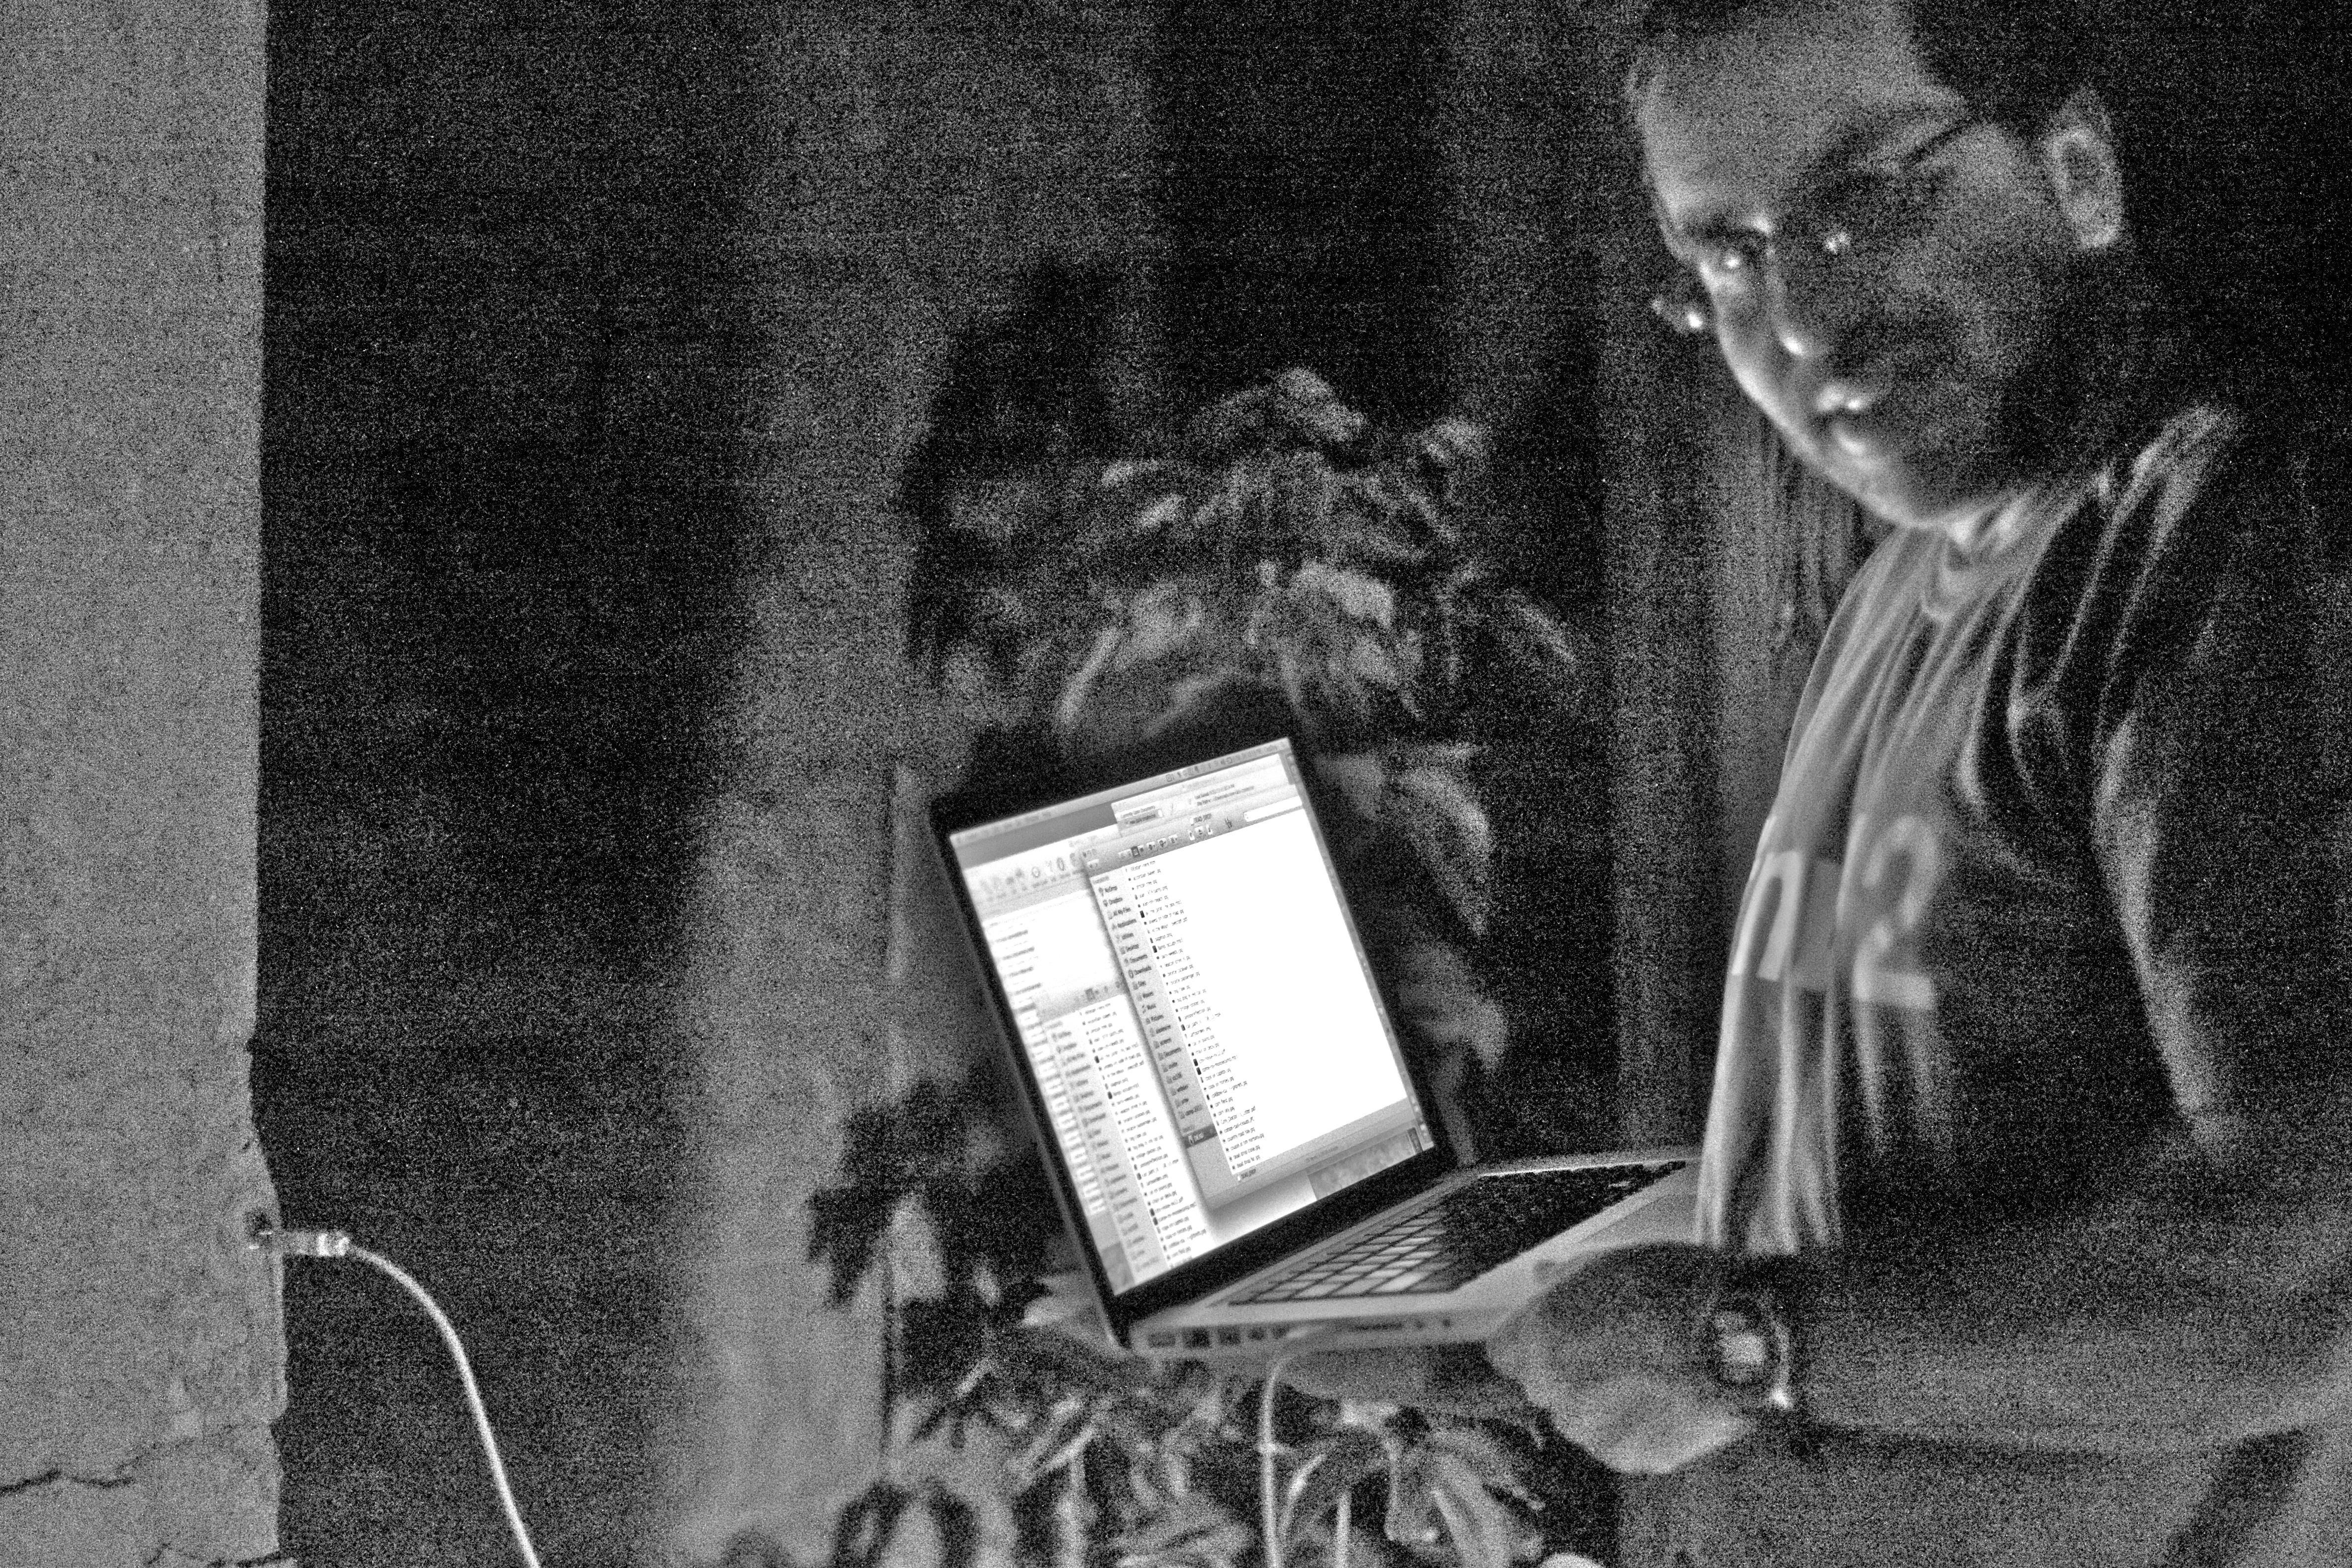
black and white, white, photography, black, monochrome, photograph, image, deaddrop, monochrome photography, film noir